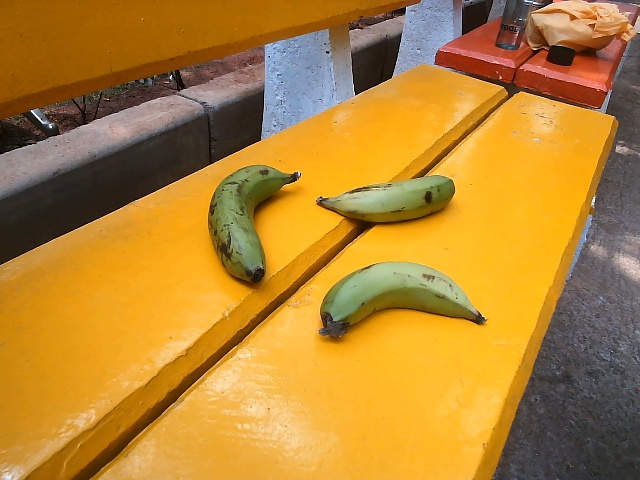
Label: Raw_Banana